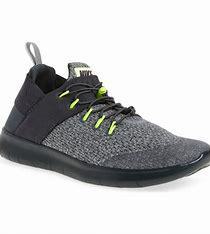
Brand: Nike
Model: Free RN 2017